Thomas A. Bussiere

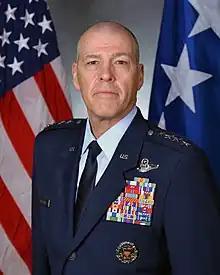
Official portrait, 2022

Thomas A. Bussiere (born 1963) is a United States Air Force general who has served as commander of the Air Force Global Strike Command since 7 December 2022. He most recently served as the deputy commander of the United States Strategic Command from 2020 to 2022. He attended St. Johnsbury Academy in Vermont (1981), and was commissioned in 1985 through ROTC at Norwich University. Bussiere previously served, as Commander, Alaskan Command, United States Northern Command.